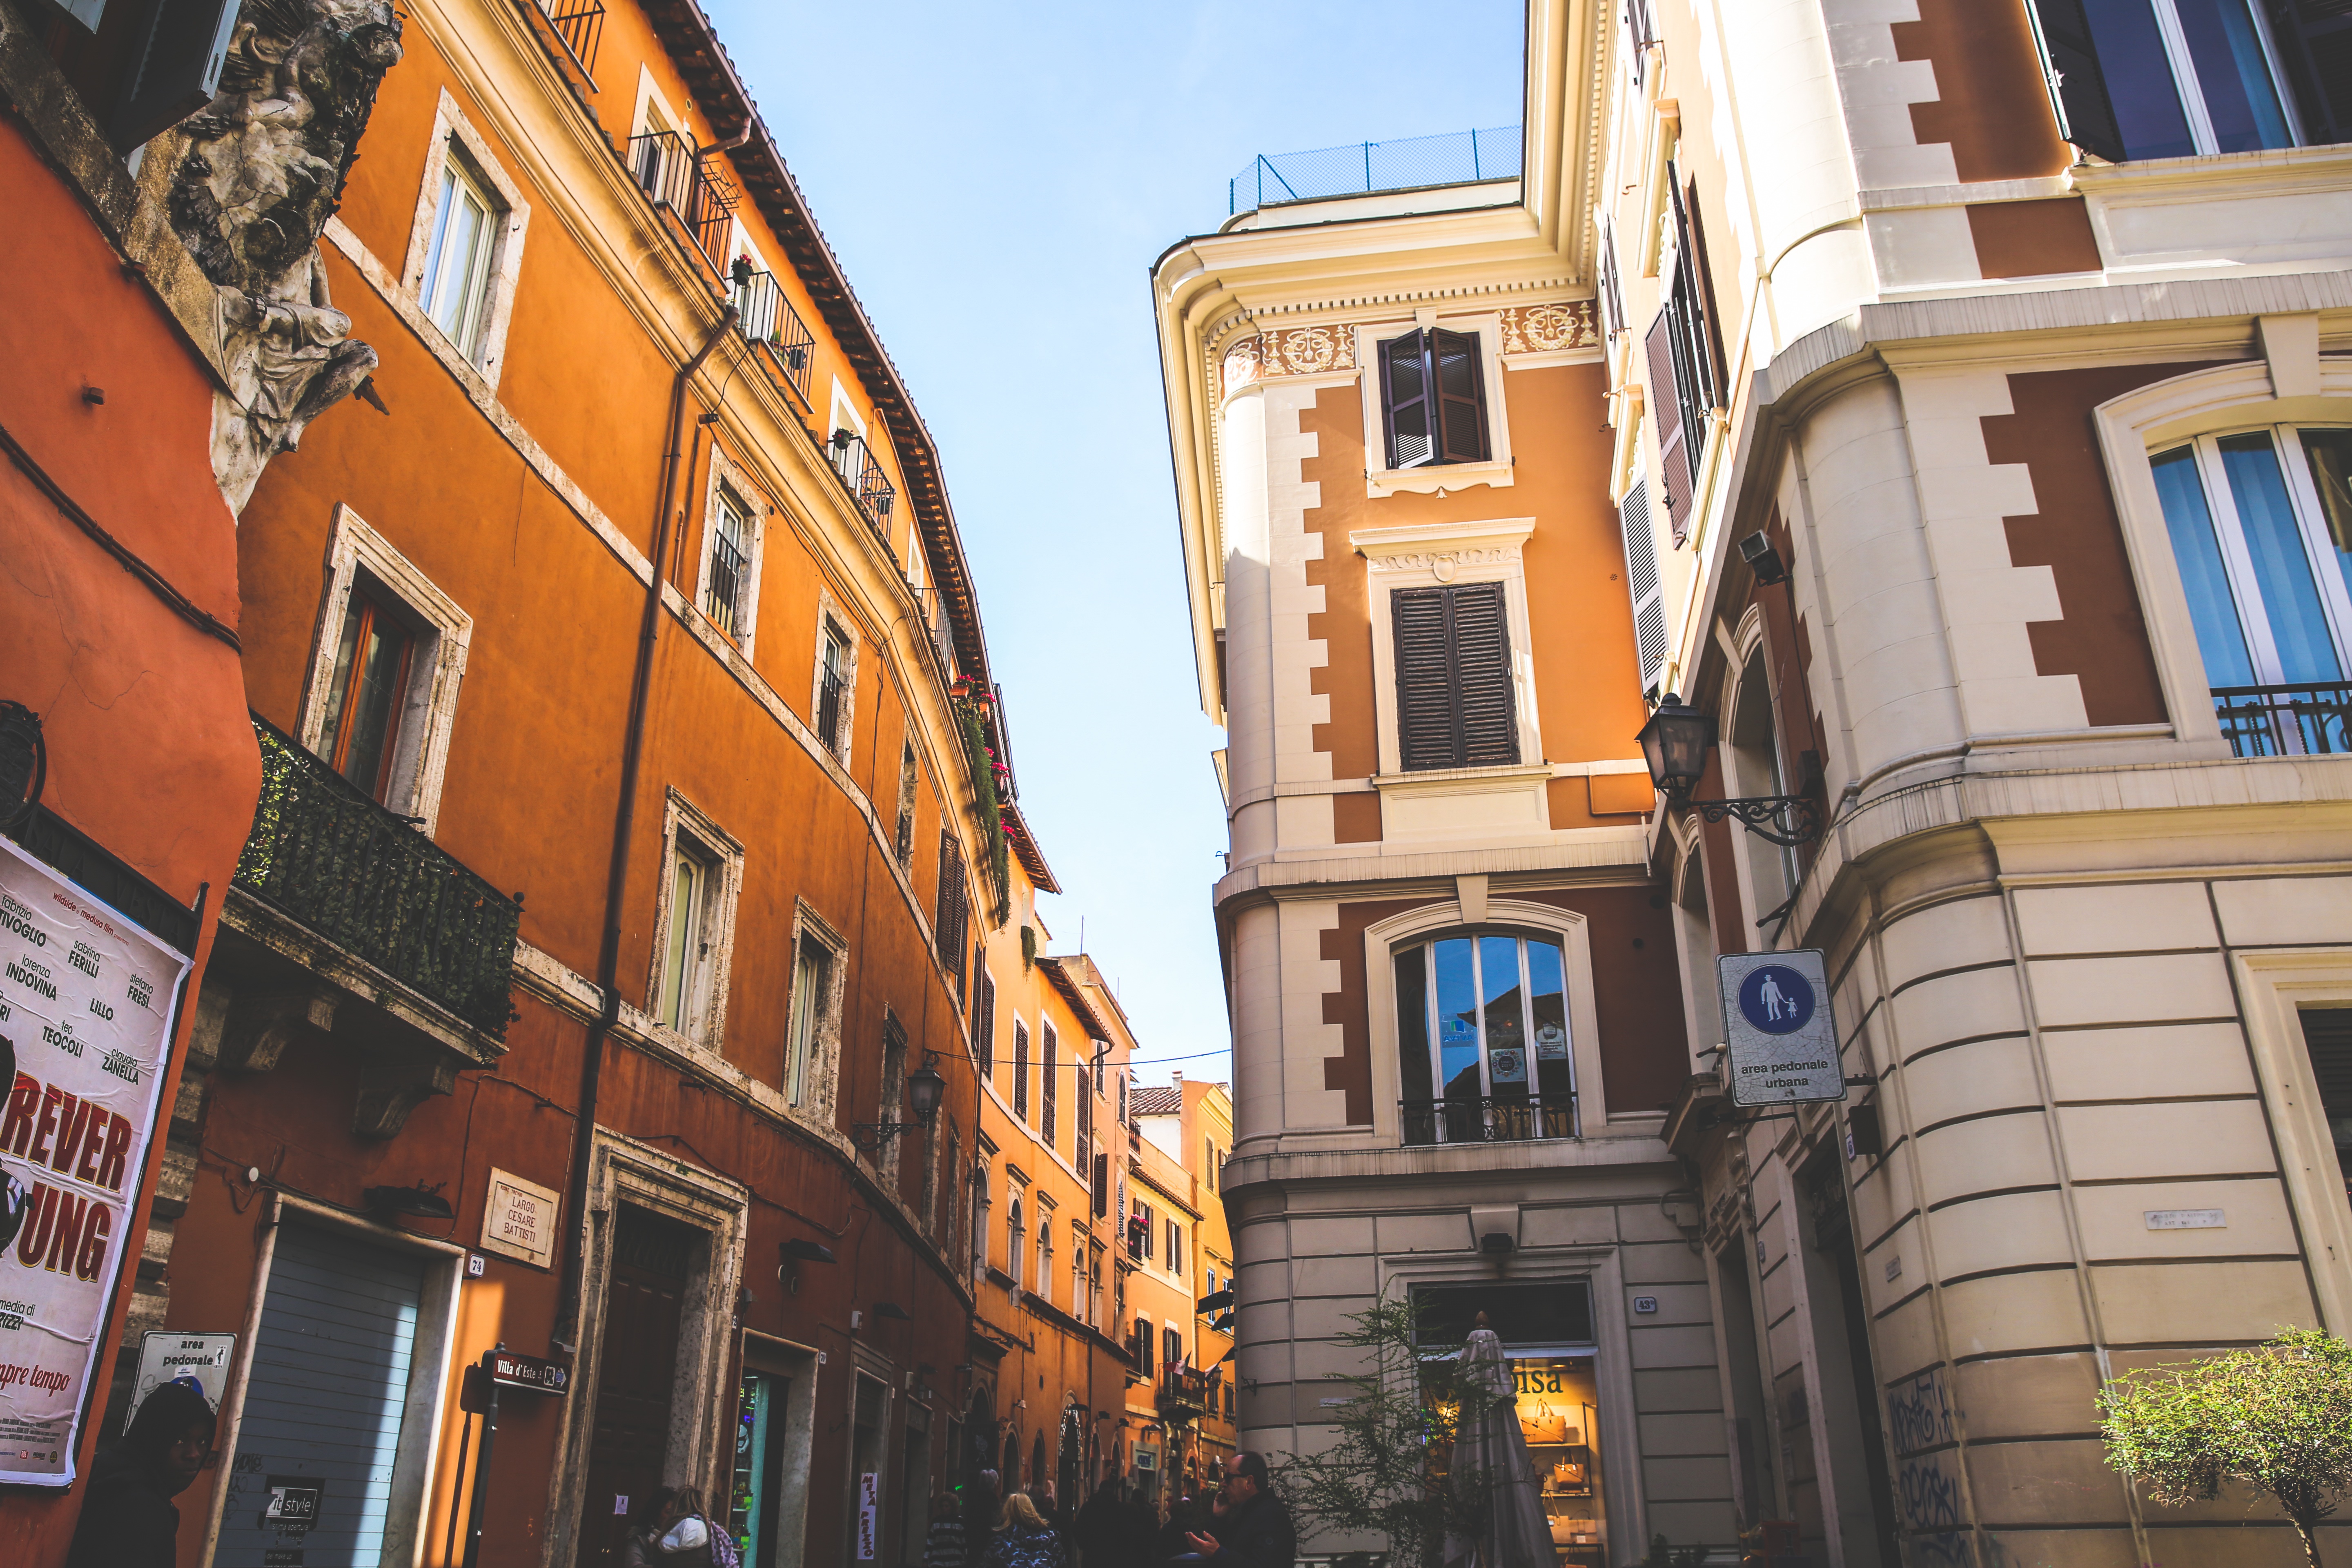
road, street, town, alley, city, cityscape, downtown, facade, infrastructure, neighbourhood, urban area, human settlement